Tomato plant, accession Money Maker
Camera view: tilt-top (135 deg); turntable rotation: 240 degrees
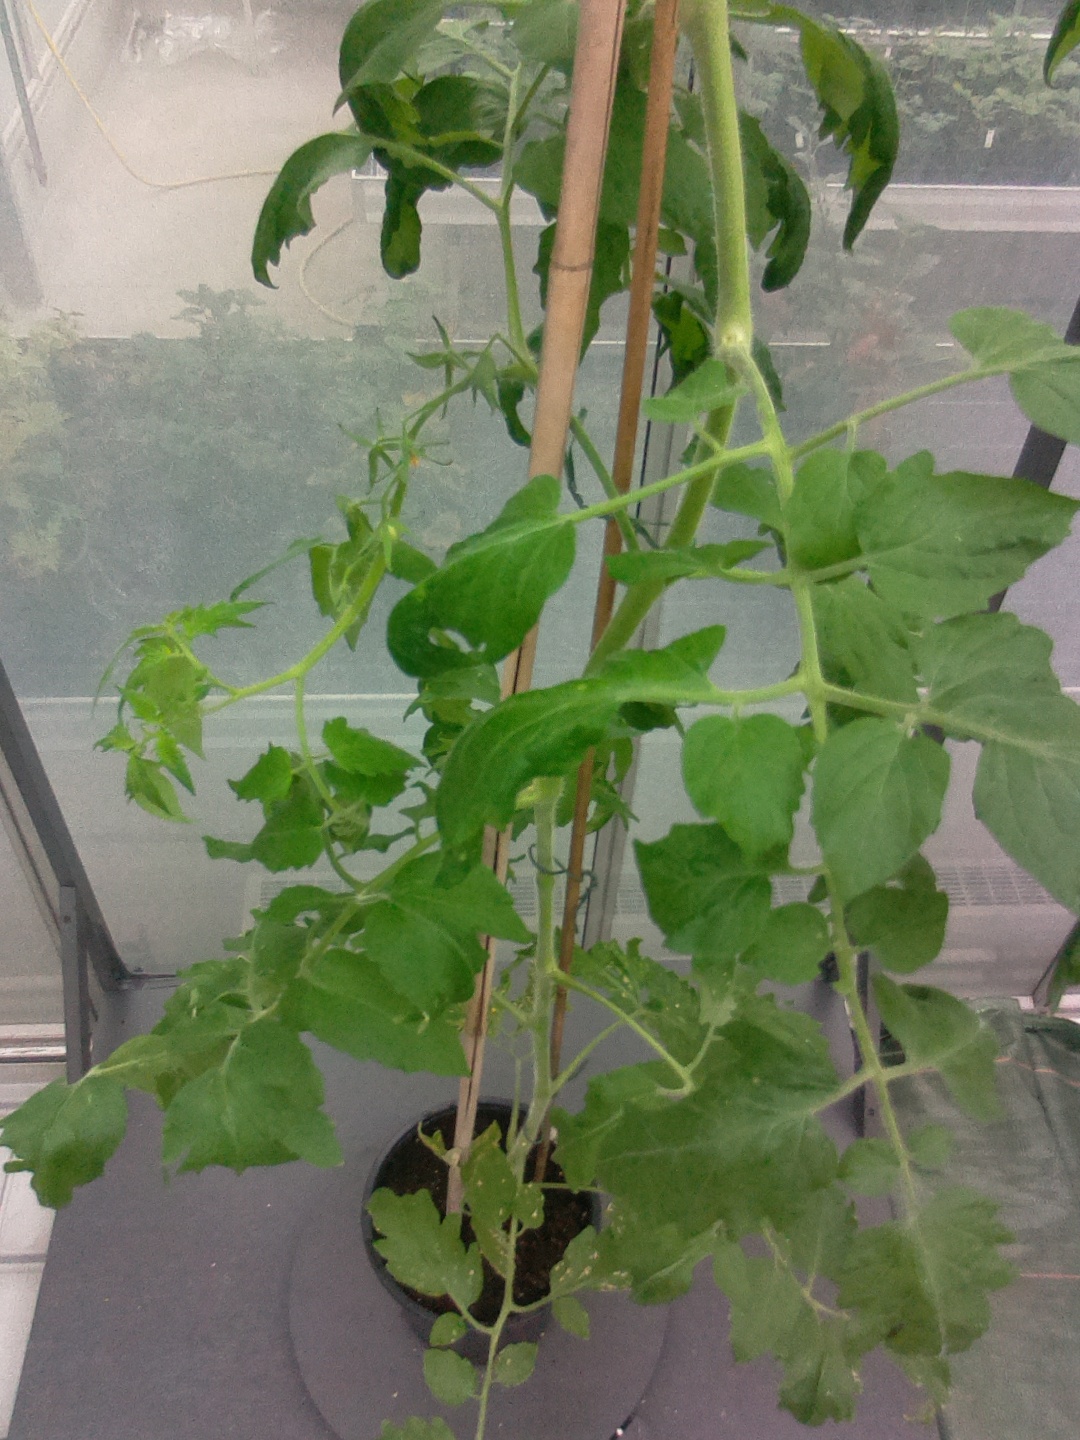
BBCH growth stage 70: Fruits at the main stem or branches visibles